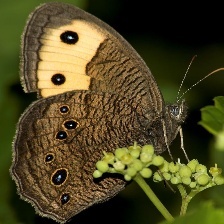
Species: COMMON WOOD-NYMPH
Butterfly family (ImageNet category): ringlet